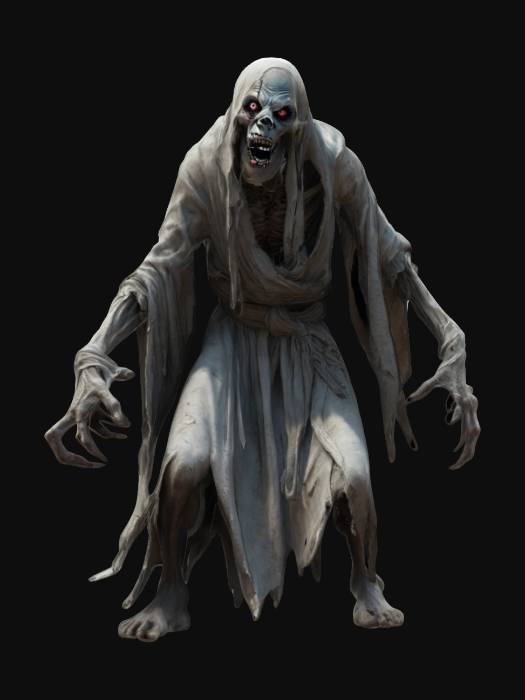
미적 점수 (1~10점): 7